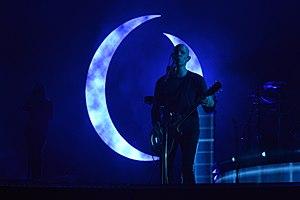
A Perfect Circle, Hellfest 2018.